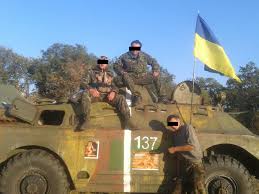
Label: BRDM